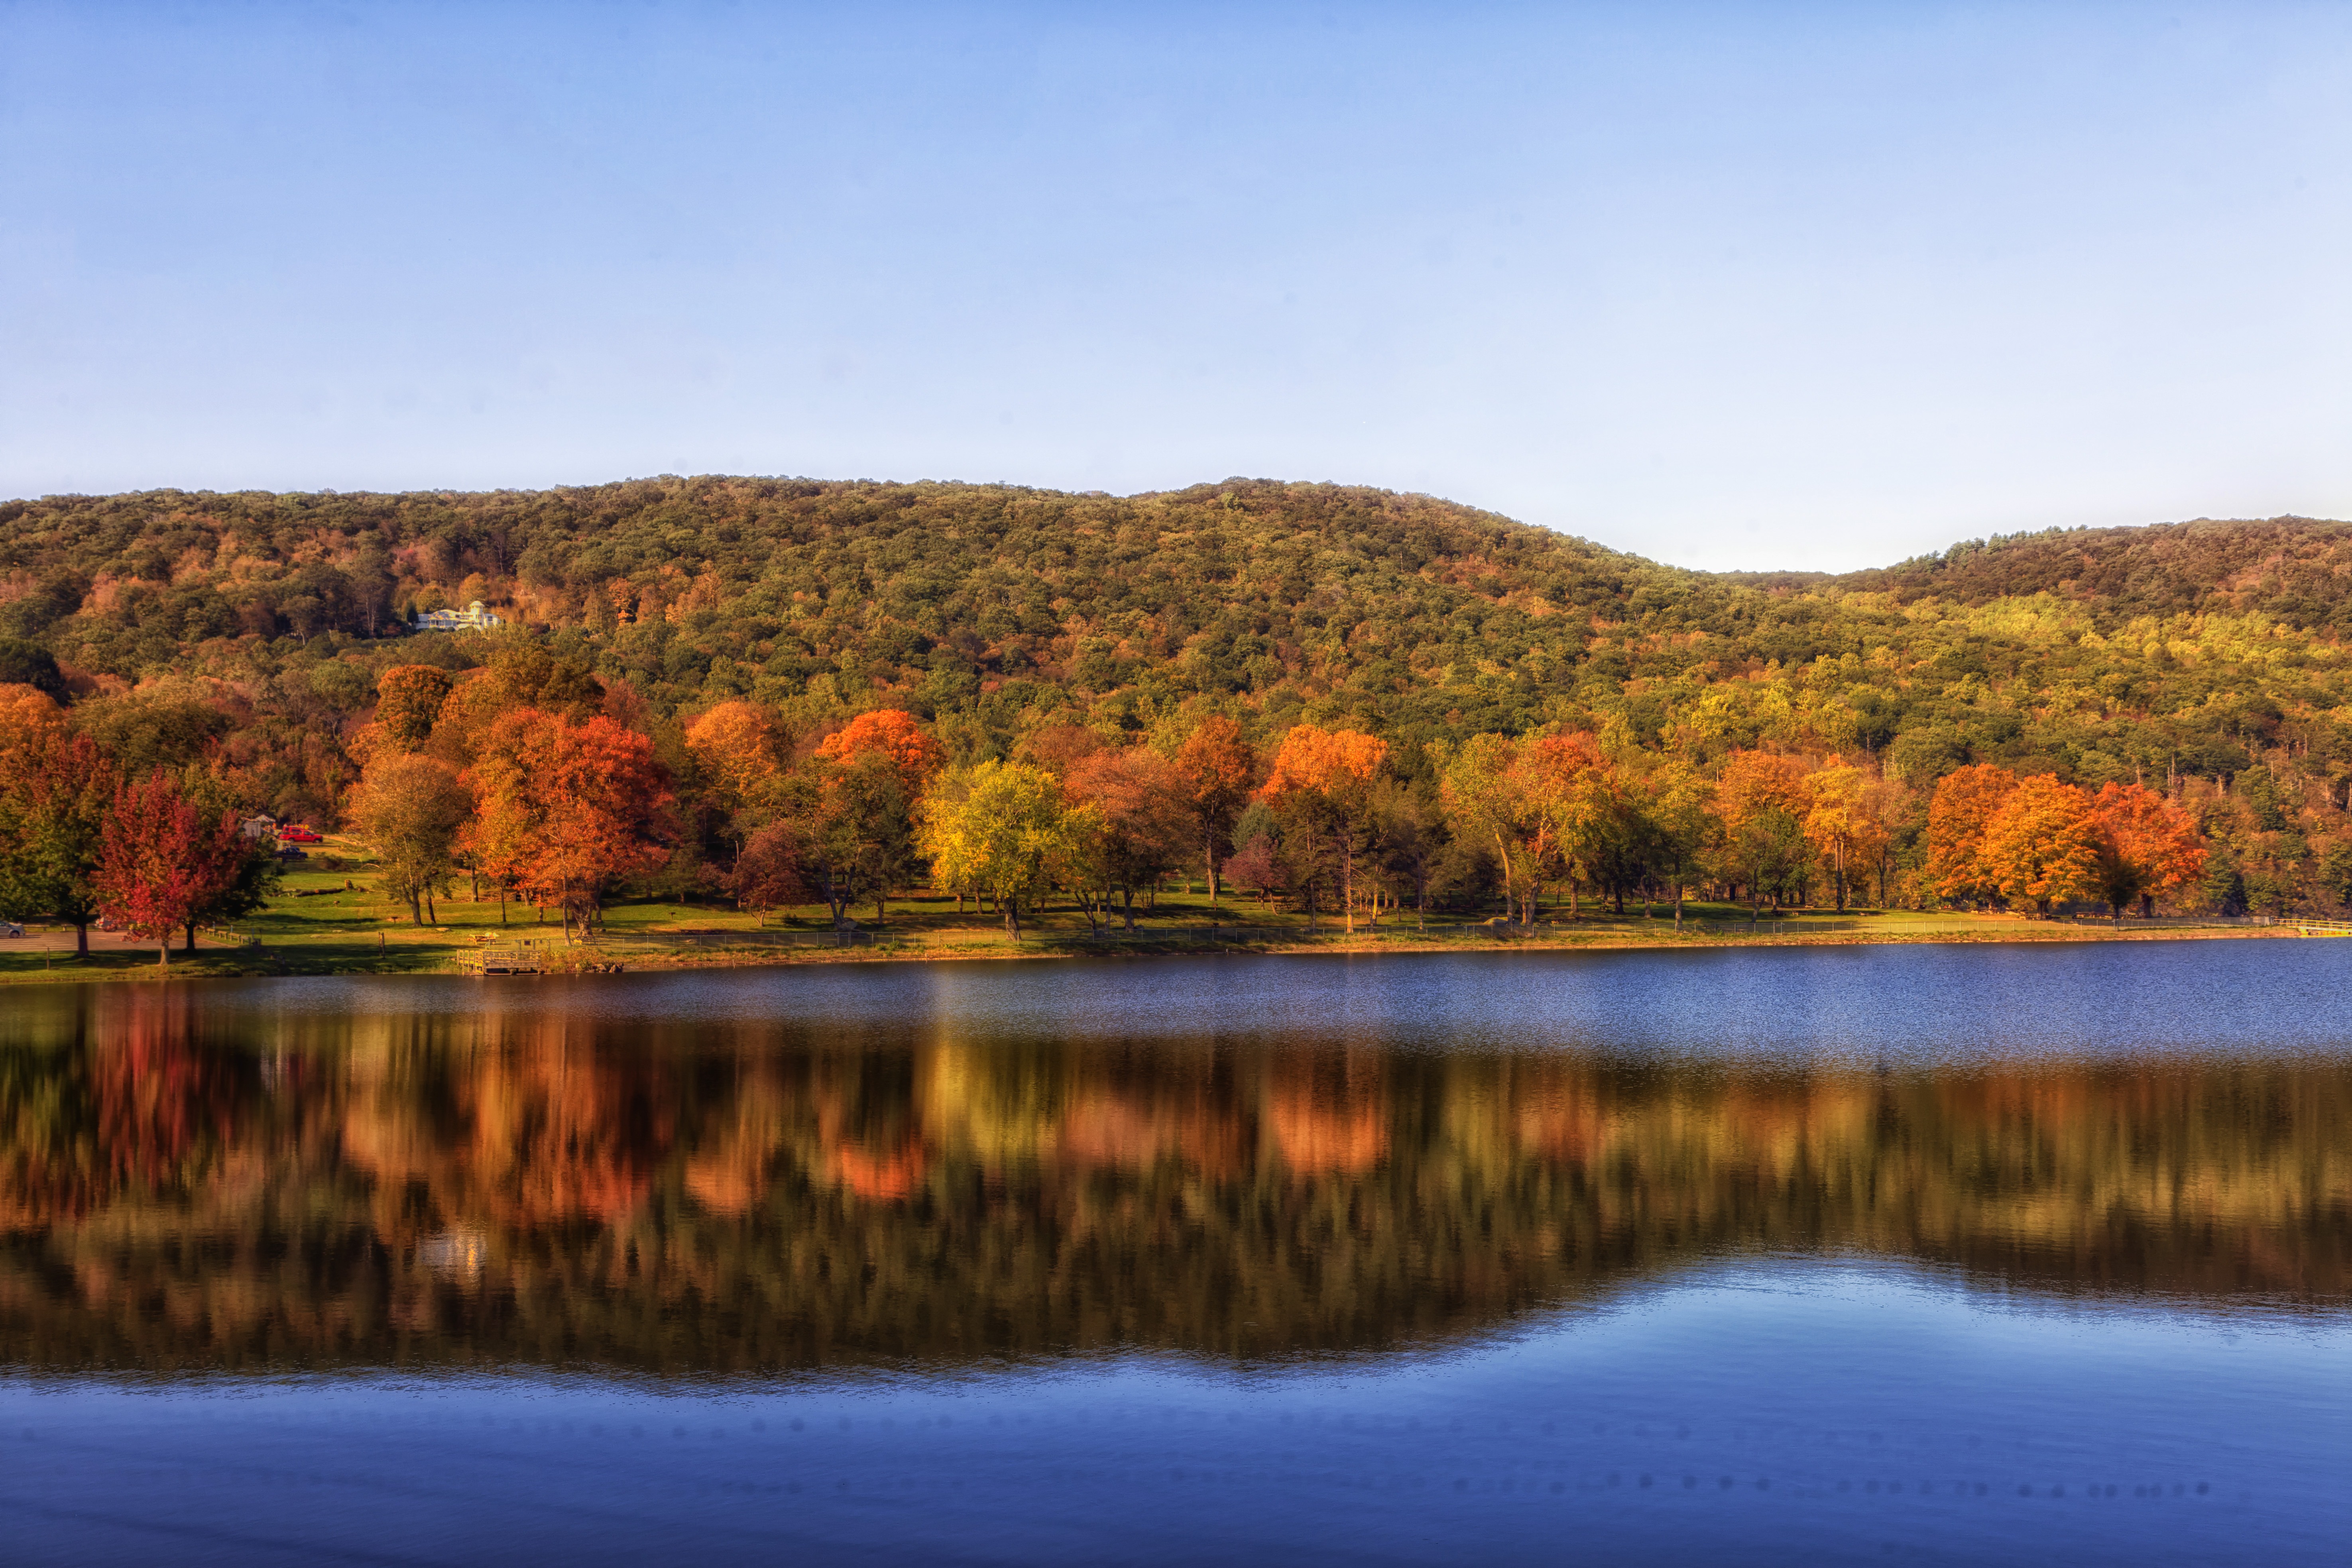
landscape, tree, water, nature, forest, wilderness, mountain, morning, leaf, hill, lake, dawn, river, dusk, pond, reflection, autumn, reservoir, season, body of water, trees, wetland, loch, natural environment, woody plant